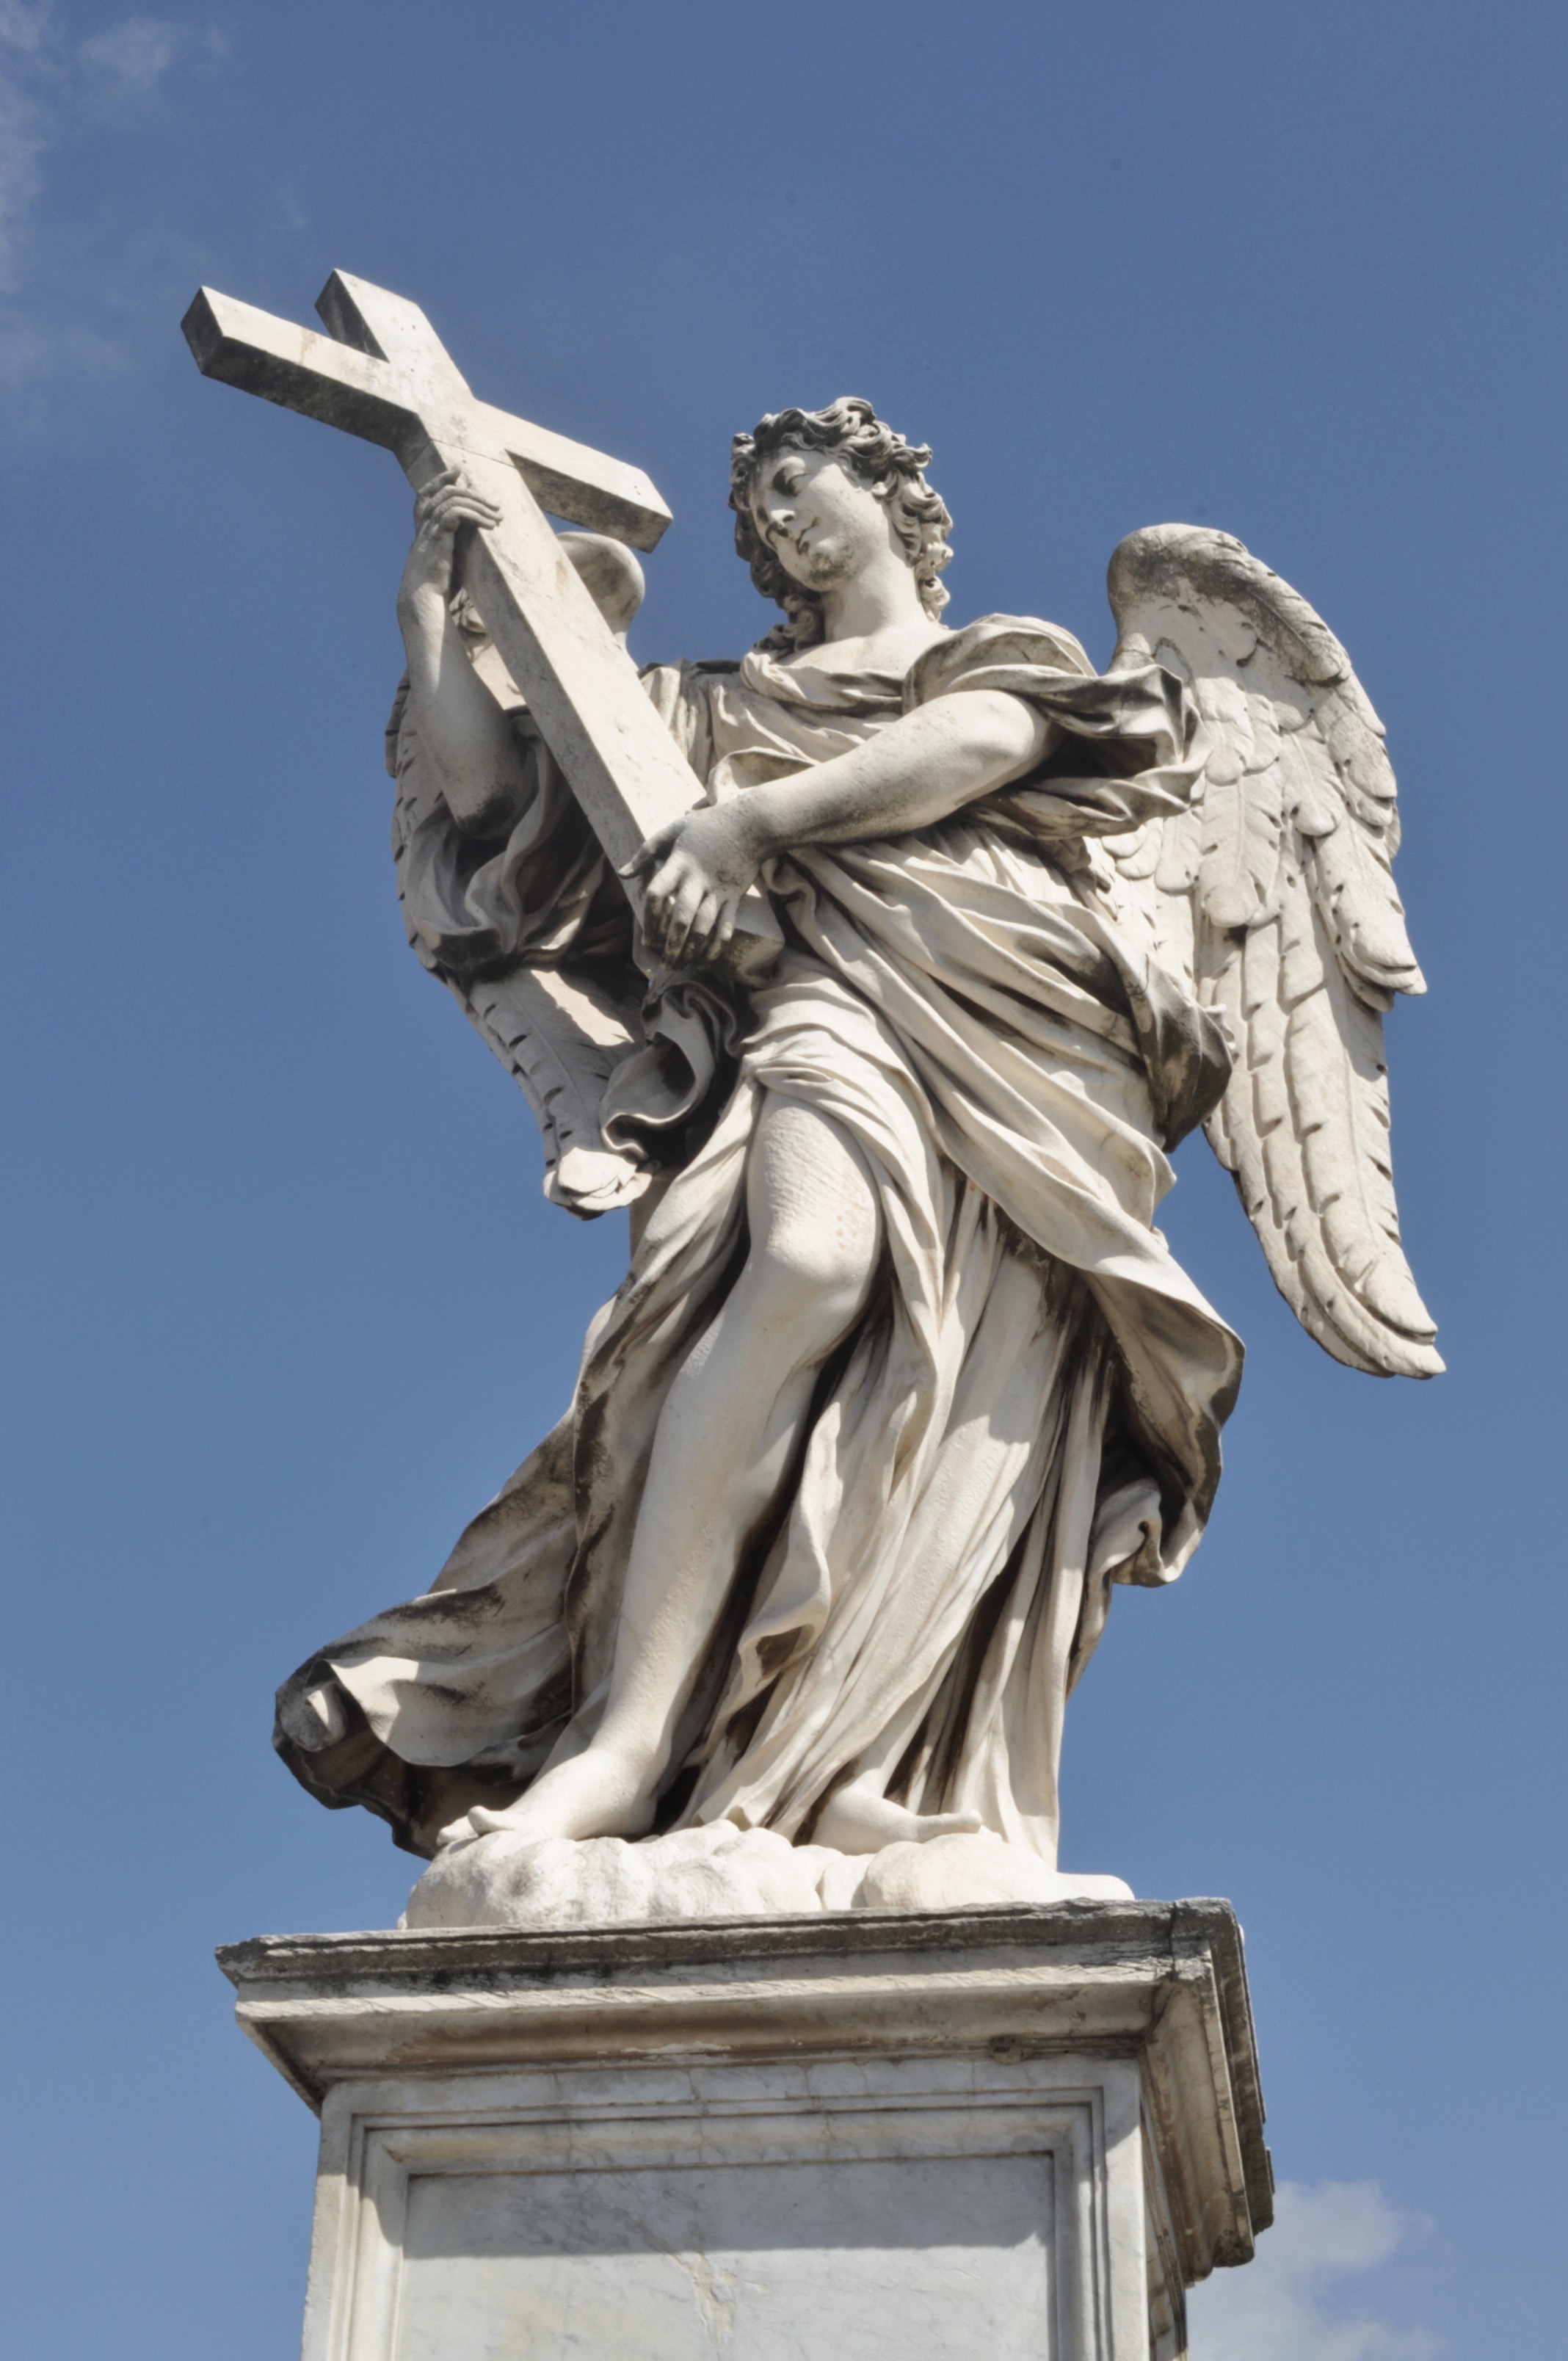
architecture, monument, statue, symbol, peace, religion, church, christian, bible, spiritual, pray, sculpture, religious, catholic, christ, angel, art, faith, hope, jesus, history, christianity, holy, icon, guardian, god, classical sculpture